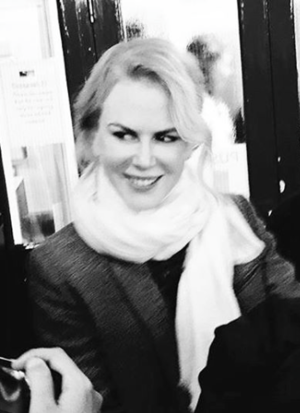
Nicole Kidman [nɪˈkoʊl ˈkɪdmən] est une actrice et productrice de cinéma australo-américaine, née le 20 juin 1967 à Honolulu.